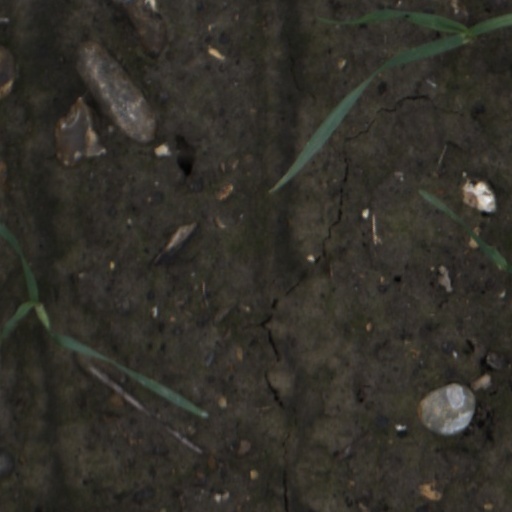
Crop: wheat